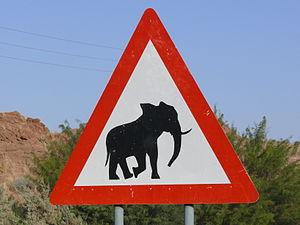
Panneau attention aux éléphants du désert, Brandberg
Le massif du Brandberg est un massif montagneux abritant le point culminant de la Namibie, le Königstein. Ce massif est également connu pour ses très nombreux sites de peintures rupestres.